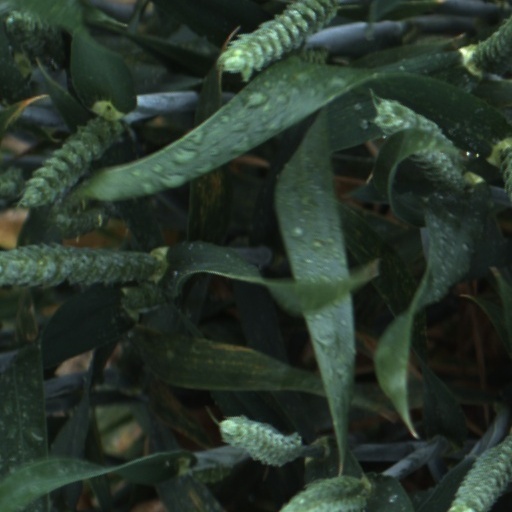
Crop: wheat